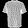
Label: T - shirt / top